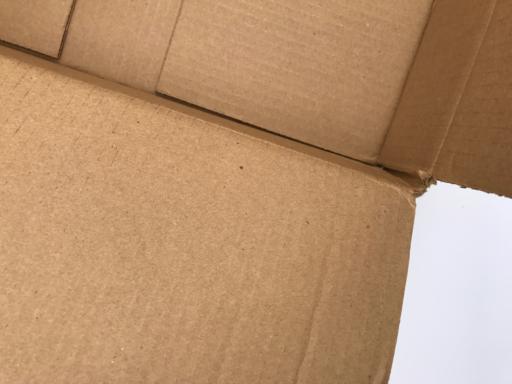
Waste category: cardboard